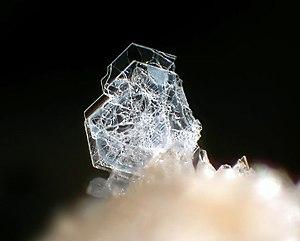
La tridymite est une espèce minérale de la famille des tectosilicates, et un des polymorphes de la silice, avec le quartz, la coésite, la cristobalite, la stishovite, de formule SiO₂ pouvant contenir des traces : titane, aluminium, fer, manganèse, magnésium, calcium, sodium, potassium, eau.